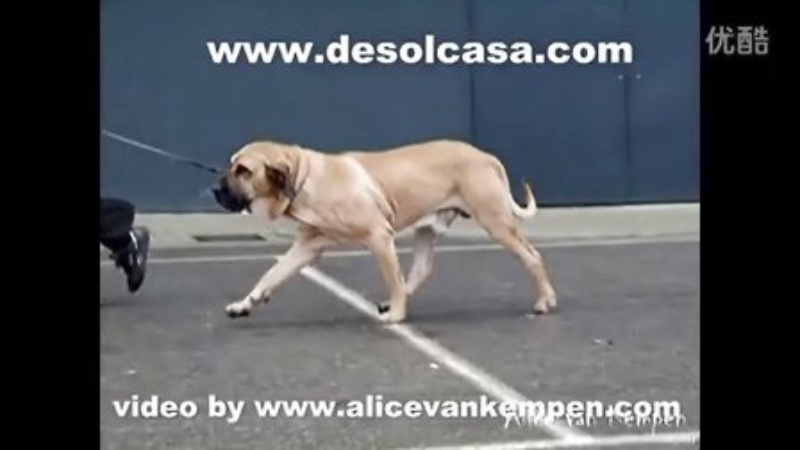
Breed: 220-n000032-Fila_Braziliero